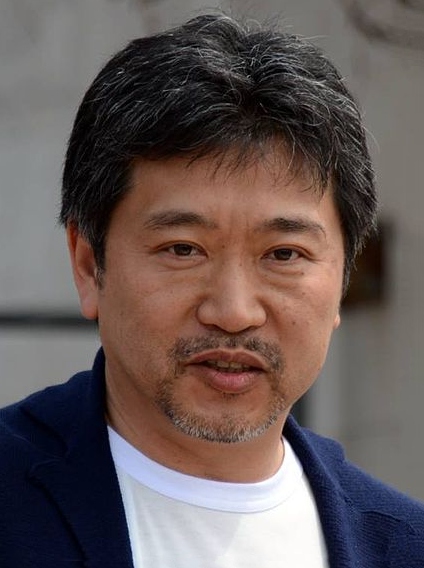
ฮิโรกาซุ โคเรเอดะ

| name = ฮิโรกาซุ โคเรเอดะ是枝 裕和
| image = Hirokazu Kore-eda Cannes 2015.jpg
| caption = โคเรเอดะในเทศกาลภาพยนตร์กาน 2015
| native_name = 是枝 裕和
| native_name_lang = ja
| birth_place = โตเกียว, ประเทศญี่ปุ่น​
| occupation = ผู้กำกับภาพยนตร์, โปรดิวเซอร์|โปรดิวเซอร์ภาพยนตร์, นักเขียนบท
| years_active = 1989-ปัจจุบัน
| alma_mater = มหาวิทยาลัยวาเซดะ
ฮิโรกาซุ โคเรเอดะ ()​ เป็นผู้กำกับภาพยนตร์​และนักเขียนบท​ชาวญี่ปุ่น​ โดยเขาเริ่มทำงานทางด้านโทรทัศน์และจากนั้นได้มีผลงานกำกับภาพยนตร์ที่มีชื่อเสียงหลายเรื่องโดยเฉพาะการกำกับภาพยนตร์แนวดราม่าเช่น "อาคิระ แด่หัวใจที่โลกไม่เคยรู้" (2004), "Still Walking|Still Walking -​ วันที่หัวใจก้าวเดิน" (2008), "After the Storm|After the Storm -​ รักได้มั้ย พ่อคนนี้" (2016) และ The Third Murdur -​ กับดักฆาตกรรมครั้งที่ 3 โคโรเอดะ ได้รับรางวัล Jury Prize จากเทศกาลภาพยนตร์กาน ประจำปี 2013 จากภาพยนตร์เรื่องพ่อครับ รักผมได้ไหม?|Like Father, Like Son -​ พ่อครับ รักผมได้ไหม? และจากผลงานการกำกับของเขาในภาพยนตร์เรื่อง "ครอบครัวที่ลัก|Shoplifters - ​ครอบครัวที่ลัก" ทำให้เขาได้รับรางวัลปาล์มทองคำจากเทศกาลภาพยนตร์กาน ประจำปี 2018 และรางวัลภาพยนตร์เอเชีย​ สาขาภาพยนตร์ยอดเยี่ยม
โคเรเอดะ เป็นผู้กำกับที่ได้รับการยอมรับมากที่สุดคนหนึ่งในวงการภาพยนตร์ญี่ปุ่น โดยผลงานของเขามักจะถูกนำไปเปรียบเทียบกับผลงานของยาซูจิโร โอซุ​ ผู้กำกับภาพยนตร์ชาวญี่ปุ่นที่ทรงอิทธิพลและยิ่งใหญ่ที่สุดคนหนึ่งของวงการ โดยในปี ค.ศ. 2019 โคเรเอดะ ได้มีผลงานกำกับภาพยนตร์ต่างประเทศครั้งแรกในเรื่อง "The Truth -​ ครอบครัวตัวดี" ซึ่งมีนักแสดงระดับฮอลลีวูดอย่างอีธาน ฮอว์ก​และกาทรีน เดอเนิฟว์​มาร่วมแสดงนำ
==ผลงาน==
===ภาพยนตร์===
ไฟล์:Koreeda Hirokazu.jpg|thumb|ฮิโรกาซุ โคเรเอดะ ในงานเทศกาลภาพยนตร์นานาชาติโทรอนโต​ ประจำปี 2009
| class="wikitable" style="margin-right: 0;"
|-
! rowspan="2"| ปี
! rowspan="2"| ภาพยนตร์
! colspan="4"| การมีส่วนร่วม
! rowspan="2"| หมายเหตุ
|-
! style="width:65px;"| กำกับการแสดง
! style="width:65px;"| เขียนบท
! style="width:65px;"| ตัดต่อ
! style="width:65px;"| โปรดิวเซอร์
|-
| 1991
| "Lessons from a Calf"
|
|
|
|
| ภาพยนตร์สารคดี​
|-
| 1991
| "However..."
|
|
|
|
| ภาพยนตร์สารคดี
|-
| 1994
| "August without Him"
|
|
|
|
| ภาพยนตร์สารคดี
|-
| 1995
| "Maborosi"
|
|
|
|
|
|-
| 1998
| "โลกสมมติ หลังความตาย"
|
|
|
|
|
|-
| 2001
| "Distance (2001 film)|Distance"
|
|
|
|
|
|-
| 2004
| "อาคิระ แด่หัวใจที่โลกไม่เคยรู้"
|
|
|
|
|
|-
| 2006
| "Hana (film)|Hana"
|
|
|
|
|
|-
| 2008
| "วันที่หัวใจก้าวเดิน"
|
|
|
|
|
|-
| 2008
| "Cocco#Documentaries|Daijōbu Dearu Yō ni: Cocco Owaranai Tabi"
|
|
|
|
| ภาพยนตร์สารคดี
|-
| 2009
| "หัวใจลม ไม่แล้งรัก"
|
|
|
|
|
|-
| 2011
| "จอดป้ายนี้ สถานีปาฏิหาริย์"
|
|
|
|
|
|-
| 2012
| "The Message from Fukushima (หนังสั้น)"
|
|
|
|
| ภาพยนตร์สารคดี
|-
| 2013
| "พ่อครับ รักผมได้ไหม?"
|
|
|
|
|
|-
| 2015
| "เพราะเราพี่น้องกัน"
|
|
|
|
|
|-
| 2016
| "รักได้มั้ย? พ่อคนนี้"
|
|
|
|
|
|-
| 2017
| "กับดักฆาตกรรมครั้งที่ 3"
|
|
|
|
|
|-
| 2018
| "ครอบครัวที่ลัก"
|
|
|
|
|
|-
| 2019
| "ครอบครัวตัวดี"
|
|
|
|
|
|
===โทรทัศน์===
*"Nonfix" (1991)
*"Without Memory" (1996)
*"Kaidan Horror Classics" (2010)
*"Going My Home" (2012)
*"Ishibumi" (2015)
*"A Day-Off of Kasumi Arimura" (2020; episode 1, 3)
*"แม่ครัวแห่งบ้านไมโกะ" (2023)
== อ้างอิง ==
หมวดหมู่:ผู้กำกับภาพยนตร์ชาวญี่ปุ่น